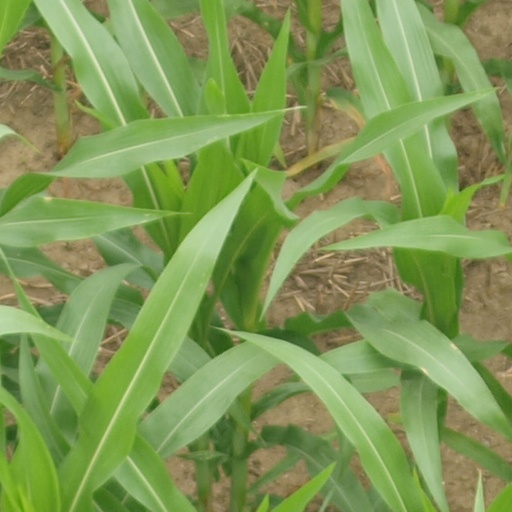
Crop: maize; corn